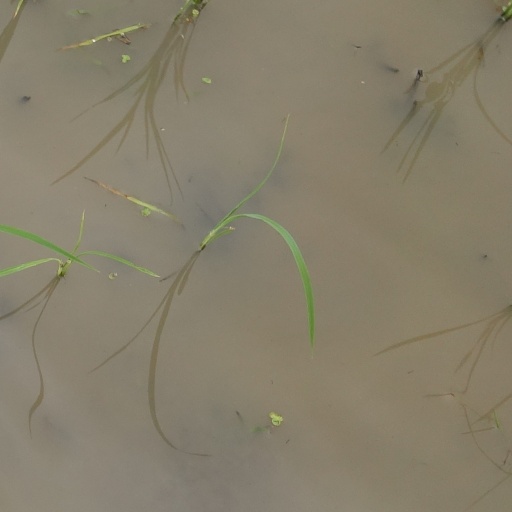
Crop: rice